Morris U. Cohen

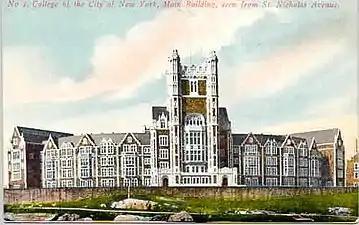
Original entrance to Shepard Hall, main building of City College of New York, early 1900s, where Morris U. Cohen studied and taught

In 1930, Morris U. Cohen received a BS from City College of New York. In 1932, he earned an MA and in 1935 a doctorate from Columbia University.